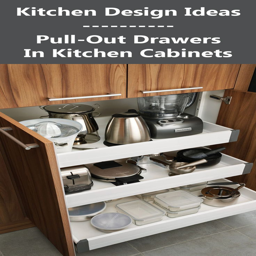
pull outs behind cabinet doors are also nice .